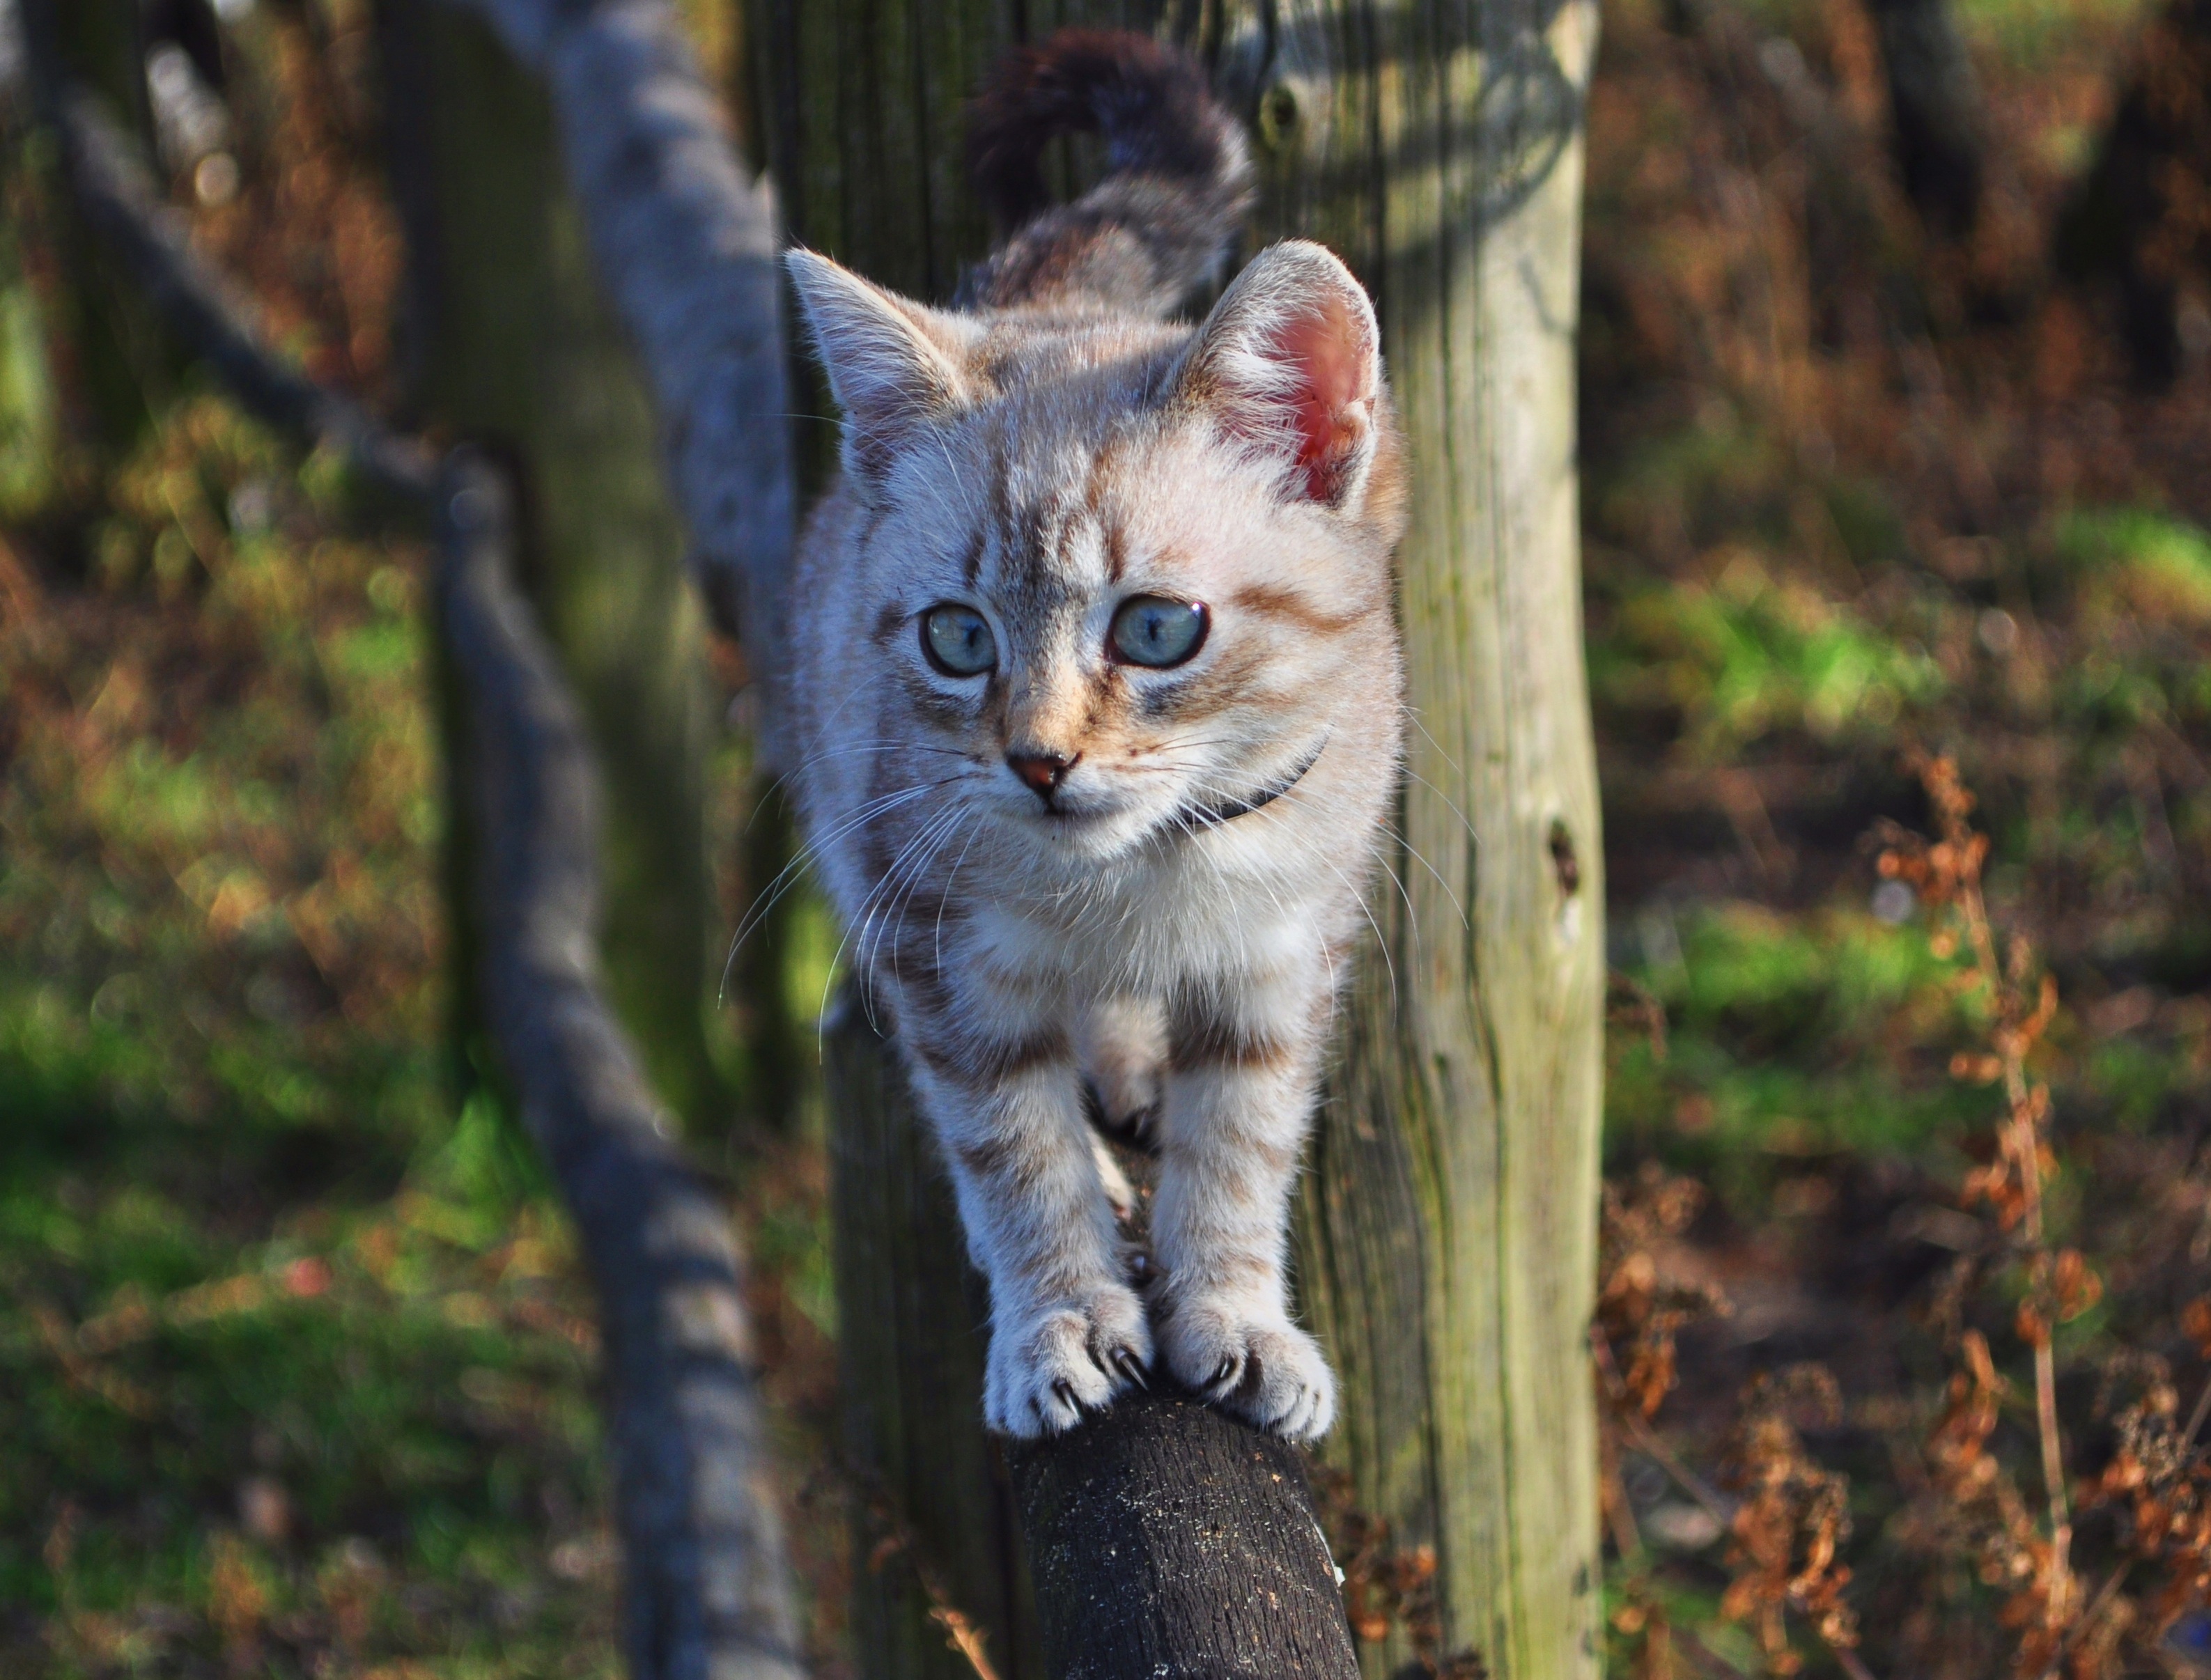
nature, flower, animal, cute, wildlife, kitten, cat, autumn, mammal, fauna, vertebrate, wild cat, small to medium sized cats, cat like mammal